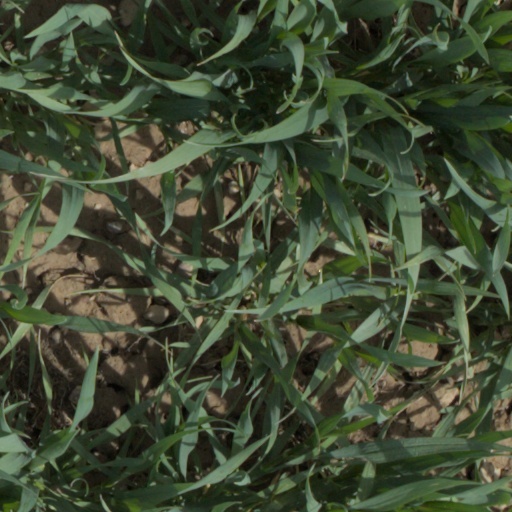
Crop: wheat